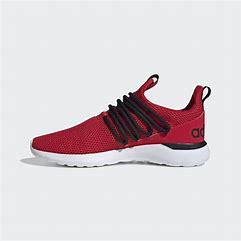
Brand: Adidas
Model: Lite Racer Adapt 3